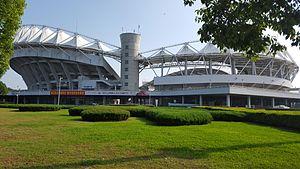
La Coupe du monde féminine de football 2007 se tient en Chine du 10 au 30 septembre 2007. Il s'agit de la cinquième édition. La Chine avait été choisie pour organiser la Coupe du monde 2003, mais l'apparition du SRAS avait forcé la FIFA à déplacer l'événement aux États-Unis. La FIFA a alors décidé d'accorder à nouveau l'organisation de l'édition suivante en 2007 à la Chine. Le titre mondial est remporté par l'Allemagne qui s'impose en finale contre le Brésil après avoir marqué 21 buts au cours du tournoi sans en concéder un seul. L'affluence totale a été de 1 156 955 spectateurs pour une moyenne de 36 155 spectateurs par rencontre.